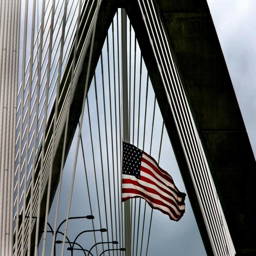
the american flag was put up for us federal holiday and was supposed to have been taken down tuesday .